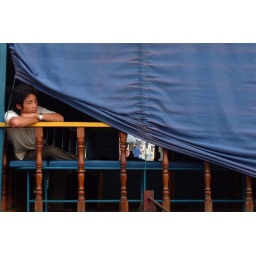
A young Cambodian man watching the river boats fill up early in the morning.